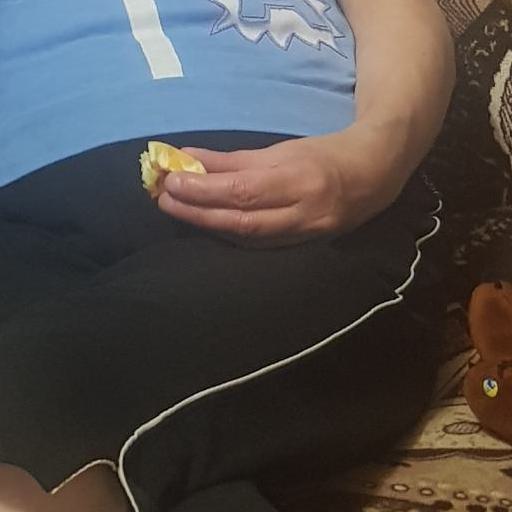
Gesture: no_gesture